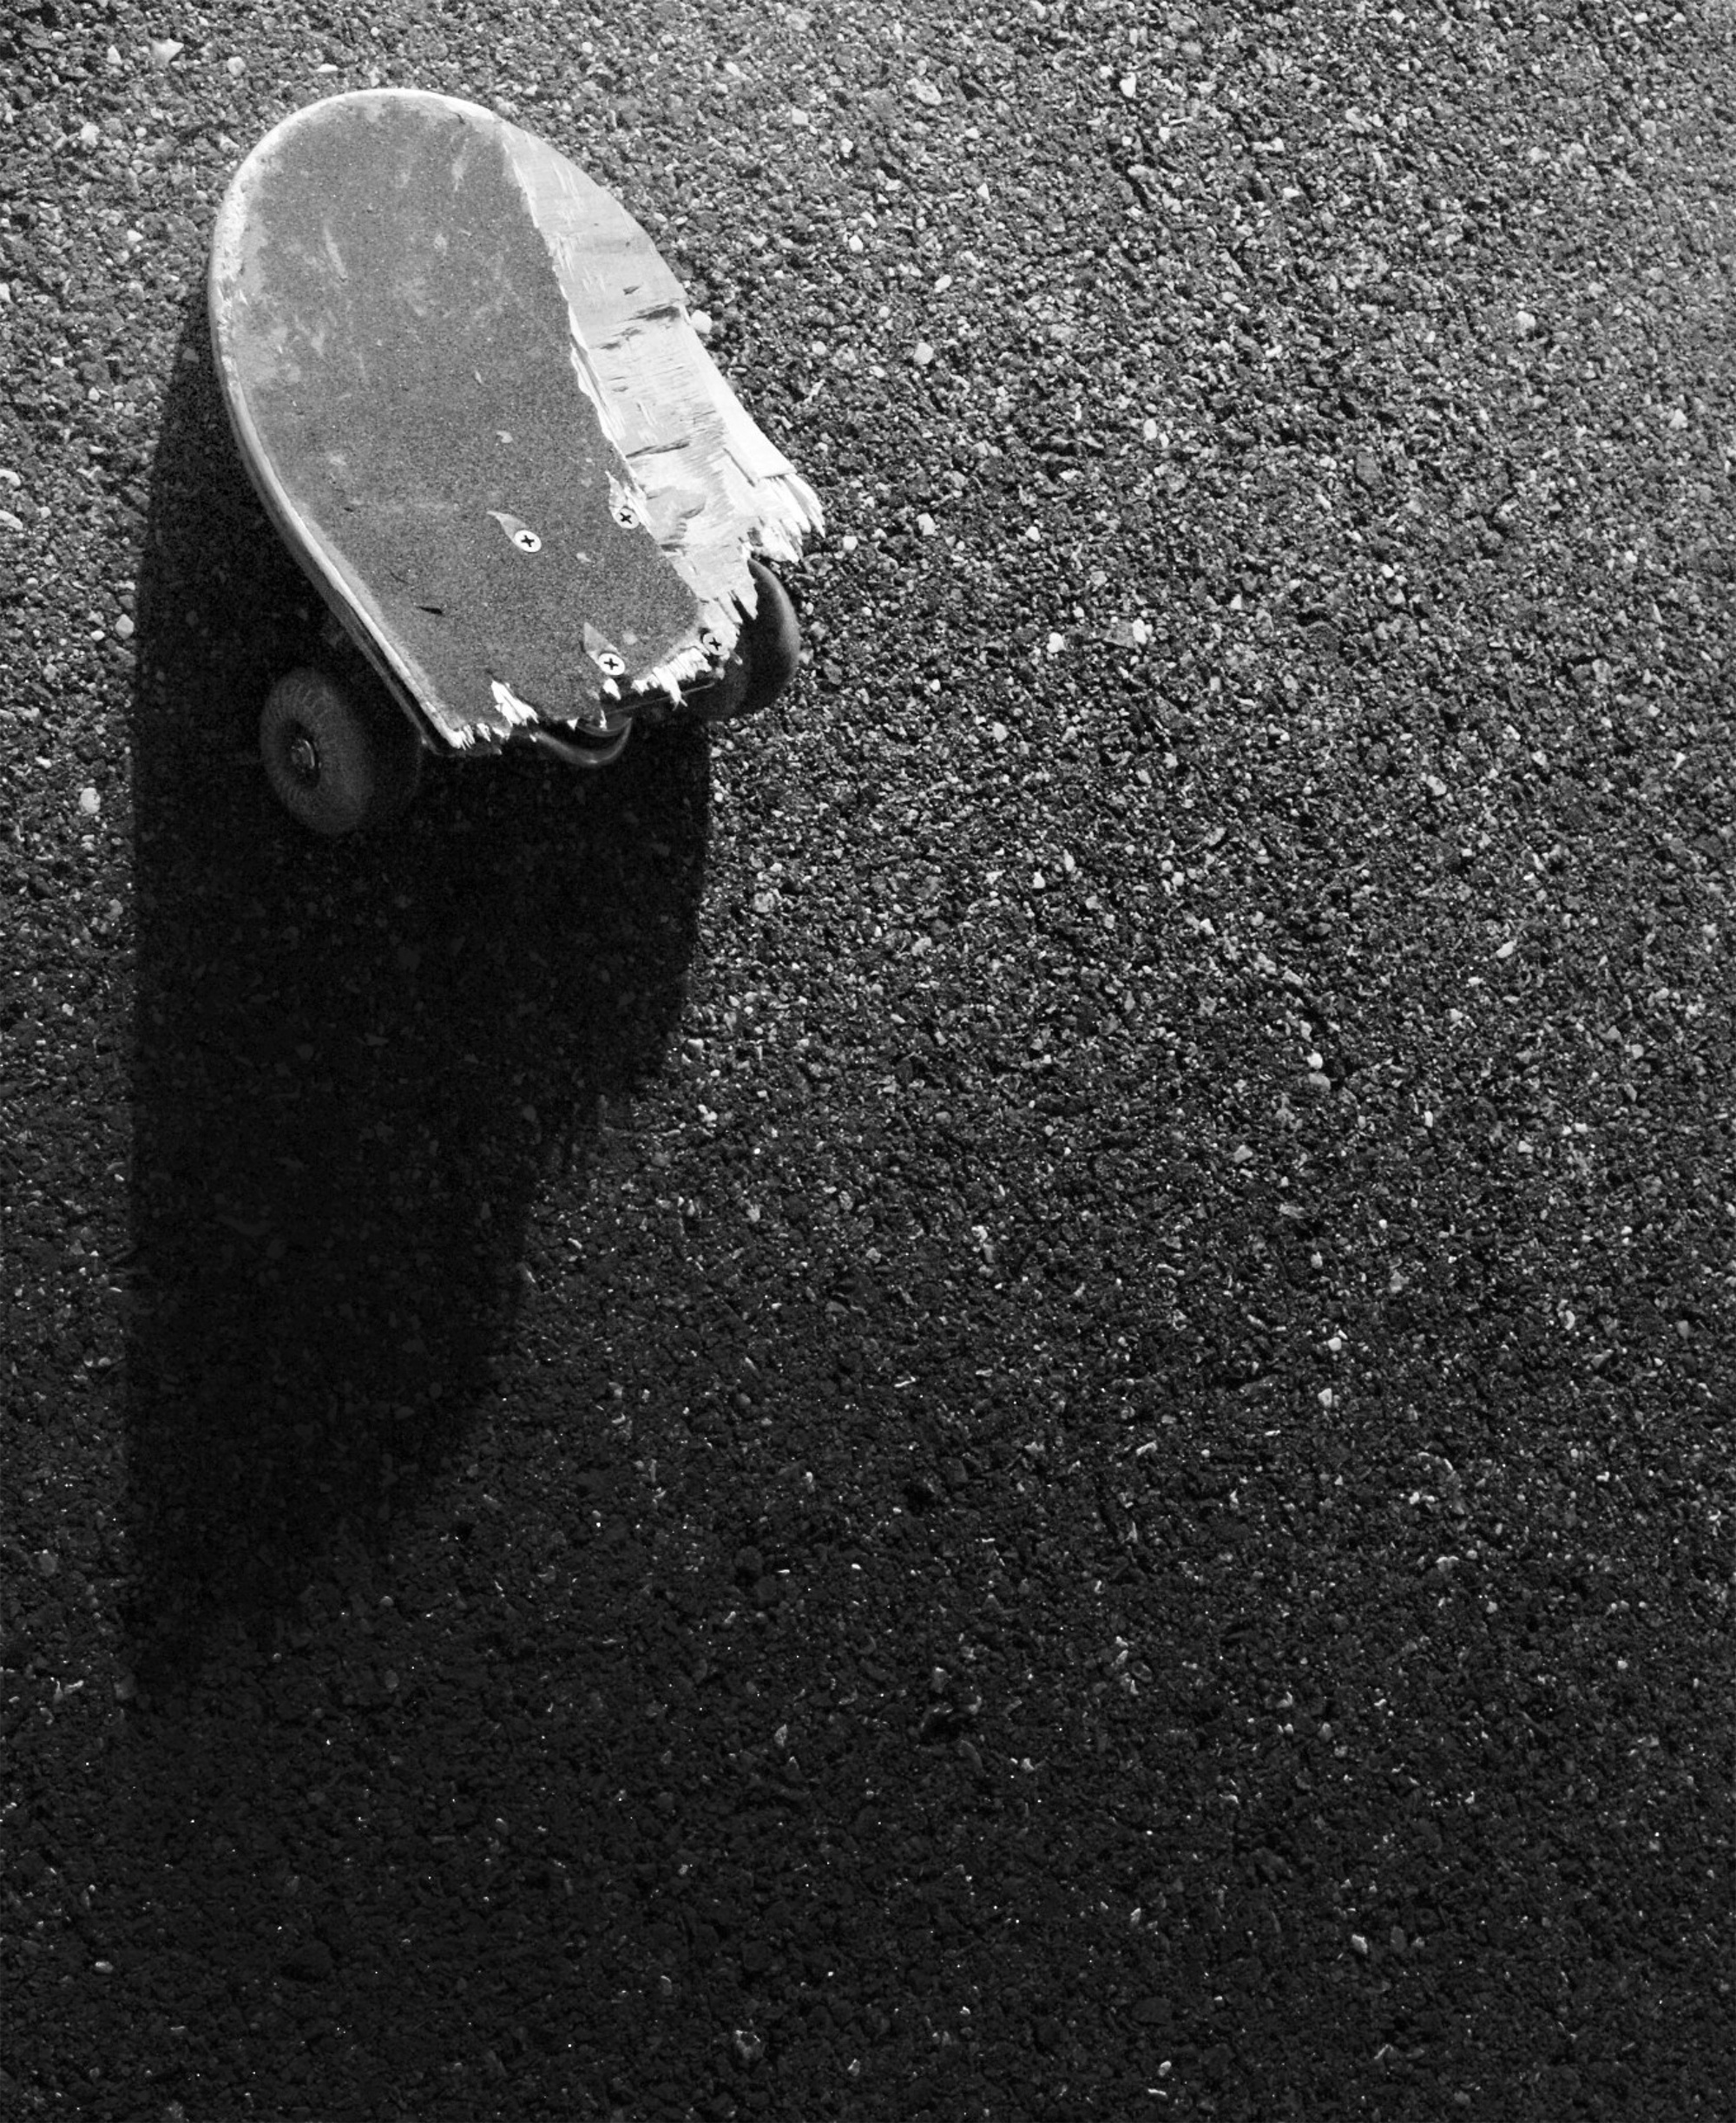
black and white, white, ground, skateboard, asphalt, pavement, broken, shadow, darkness, black, monochrome, concrete, circle, shape, monochrome photography